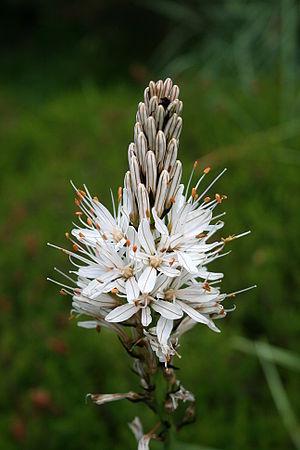
Asphodèle blanc - Jardin botanique alpin La Jaÿsinia à Samoëns (France).
L'Asphodèle blanc est une espèce de plante herbacée vivace. Elle appartient à la famille des Liliaceae selon la classification classique, ou à celle des Asphodelaceae selon la classification phylogénétique et au genre Asphodelus.